Bill Buntin

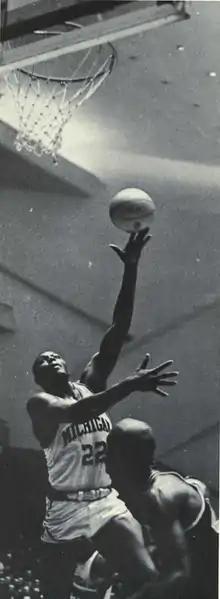
Buntin from 1965 "Michiganensian"

William L. Buntin (May 5, 1942 – May 9, 1968) was an American professional basketball player in the National Basketball Association (NBA). He played college basketball for the Michigan Wolverines. Buntin died of a heart attack at age 26.